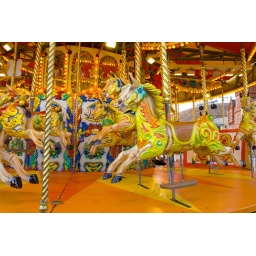
Darren the Carousel horse ! Taken near the Pierhead building in Cardiff Bay